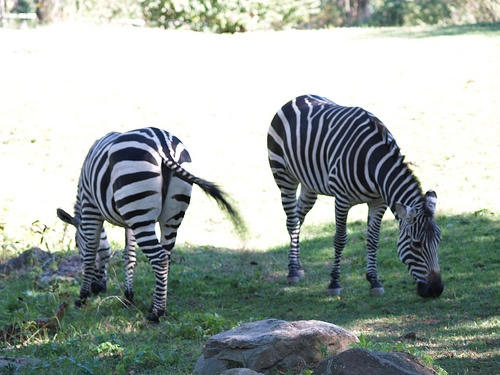
A couple of zebra grazing on a green field.
Some zebras are hanging on in the grassy area.
Two zebras, one turned around,  eating grass in the shade.
two zebra grazing in the grass next to some rocks
Two zebras in their own world searching for a bite to eat.